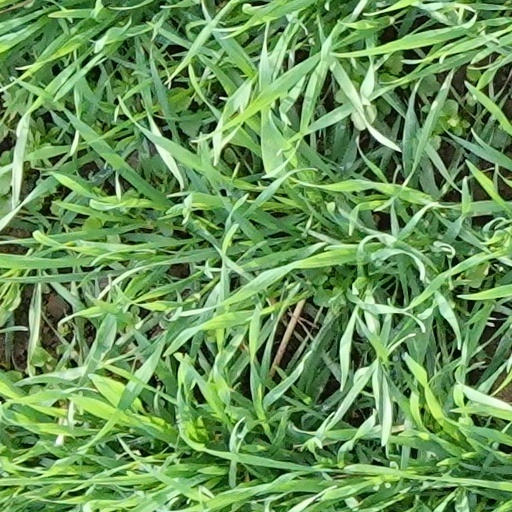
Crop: wheat